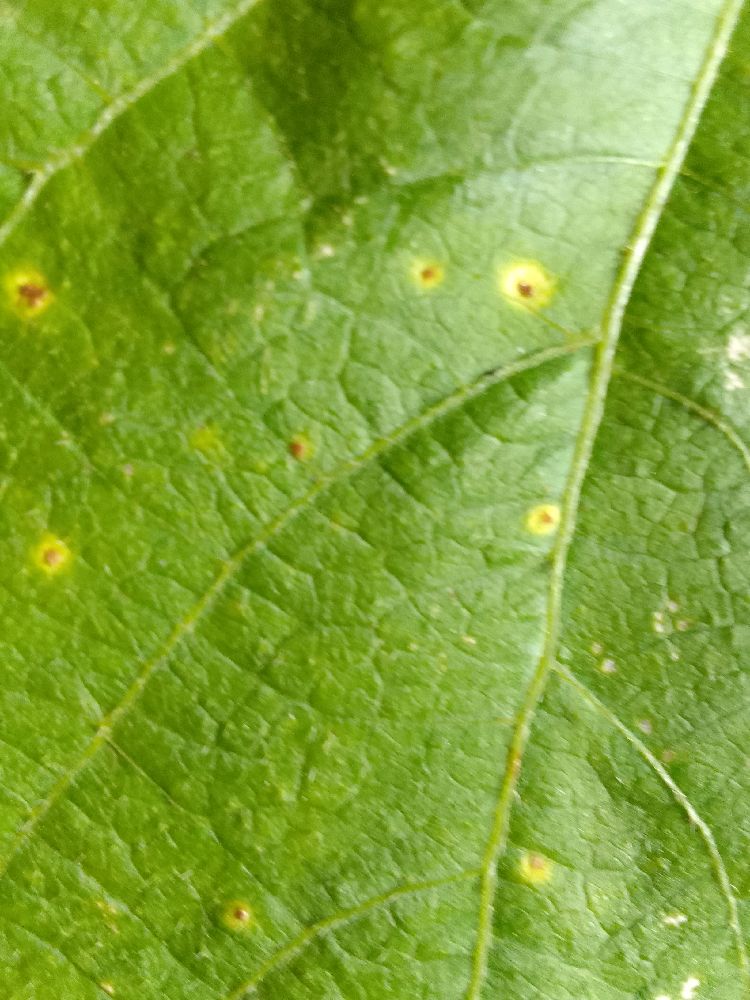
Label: rust